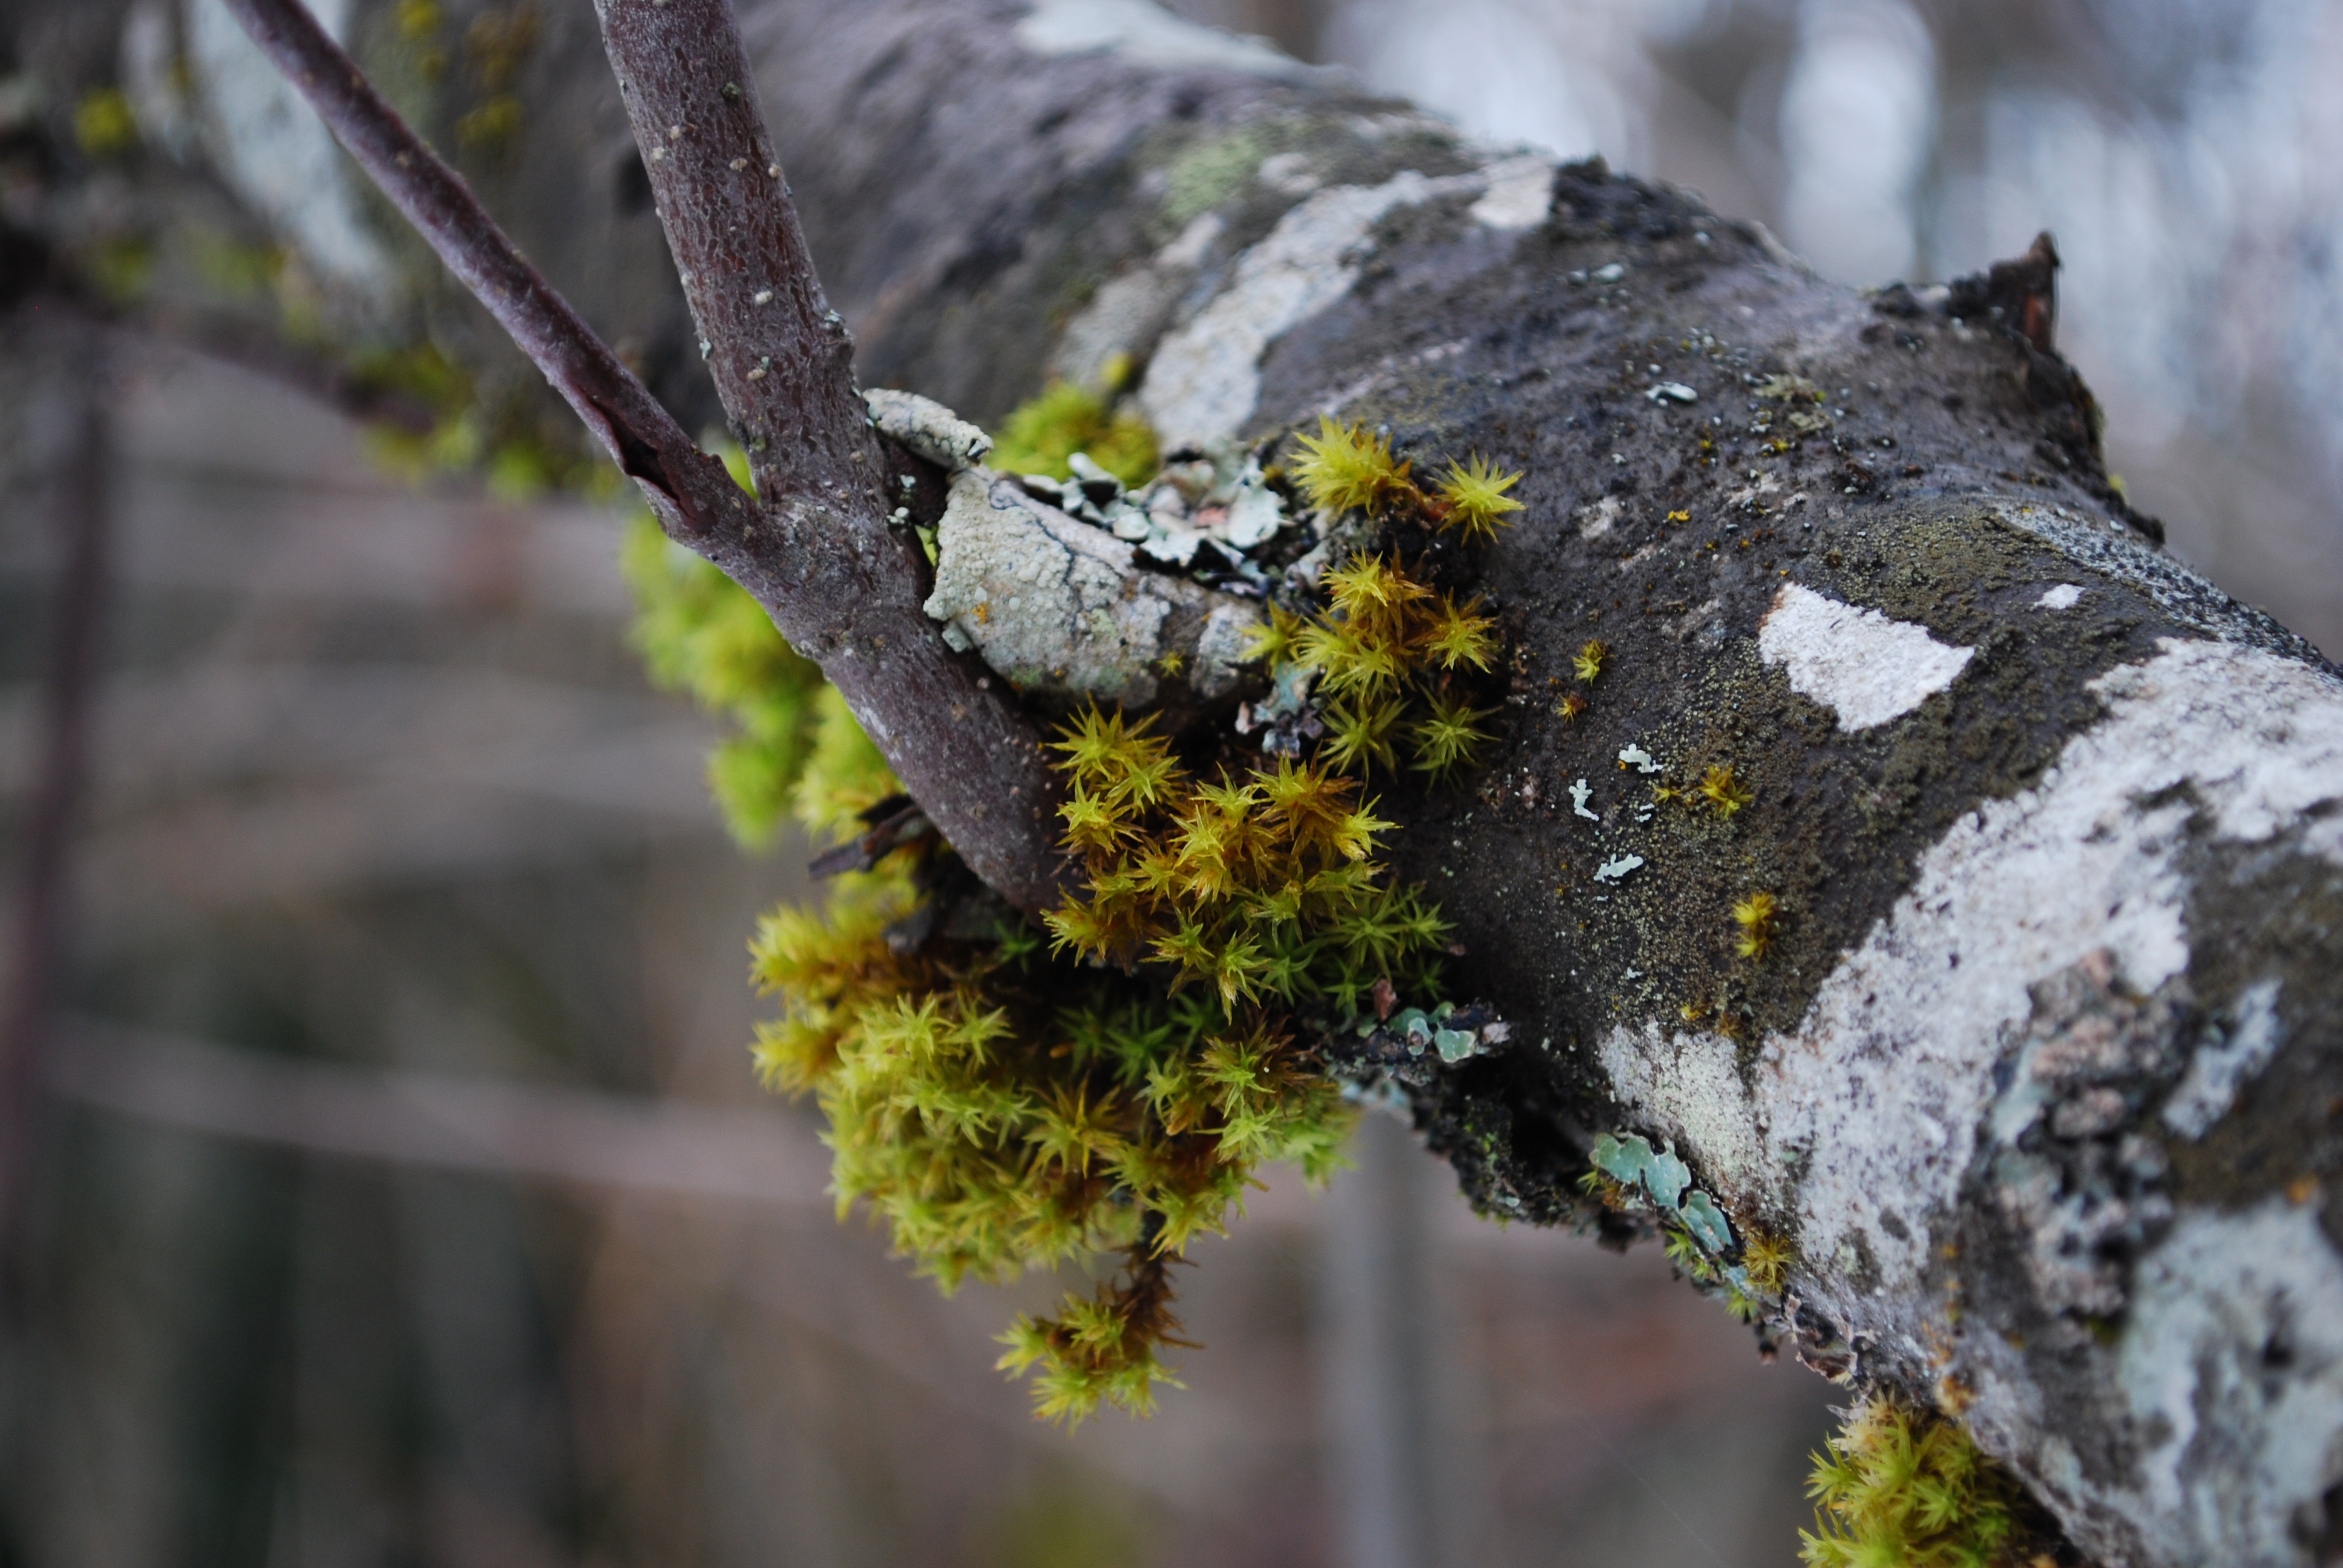
tree, nature, forest, branch, plant, wood, texture, leaf, flower, trunk, moss, wildlife, environment, spring, green, insect, natural, autumn, yellow, flora, season, fauna, close up, macro photography, woody plant